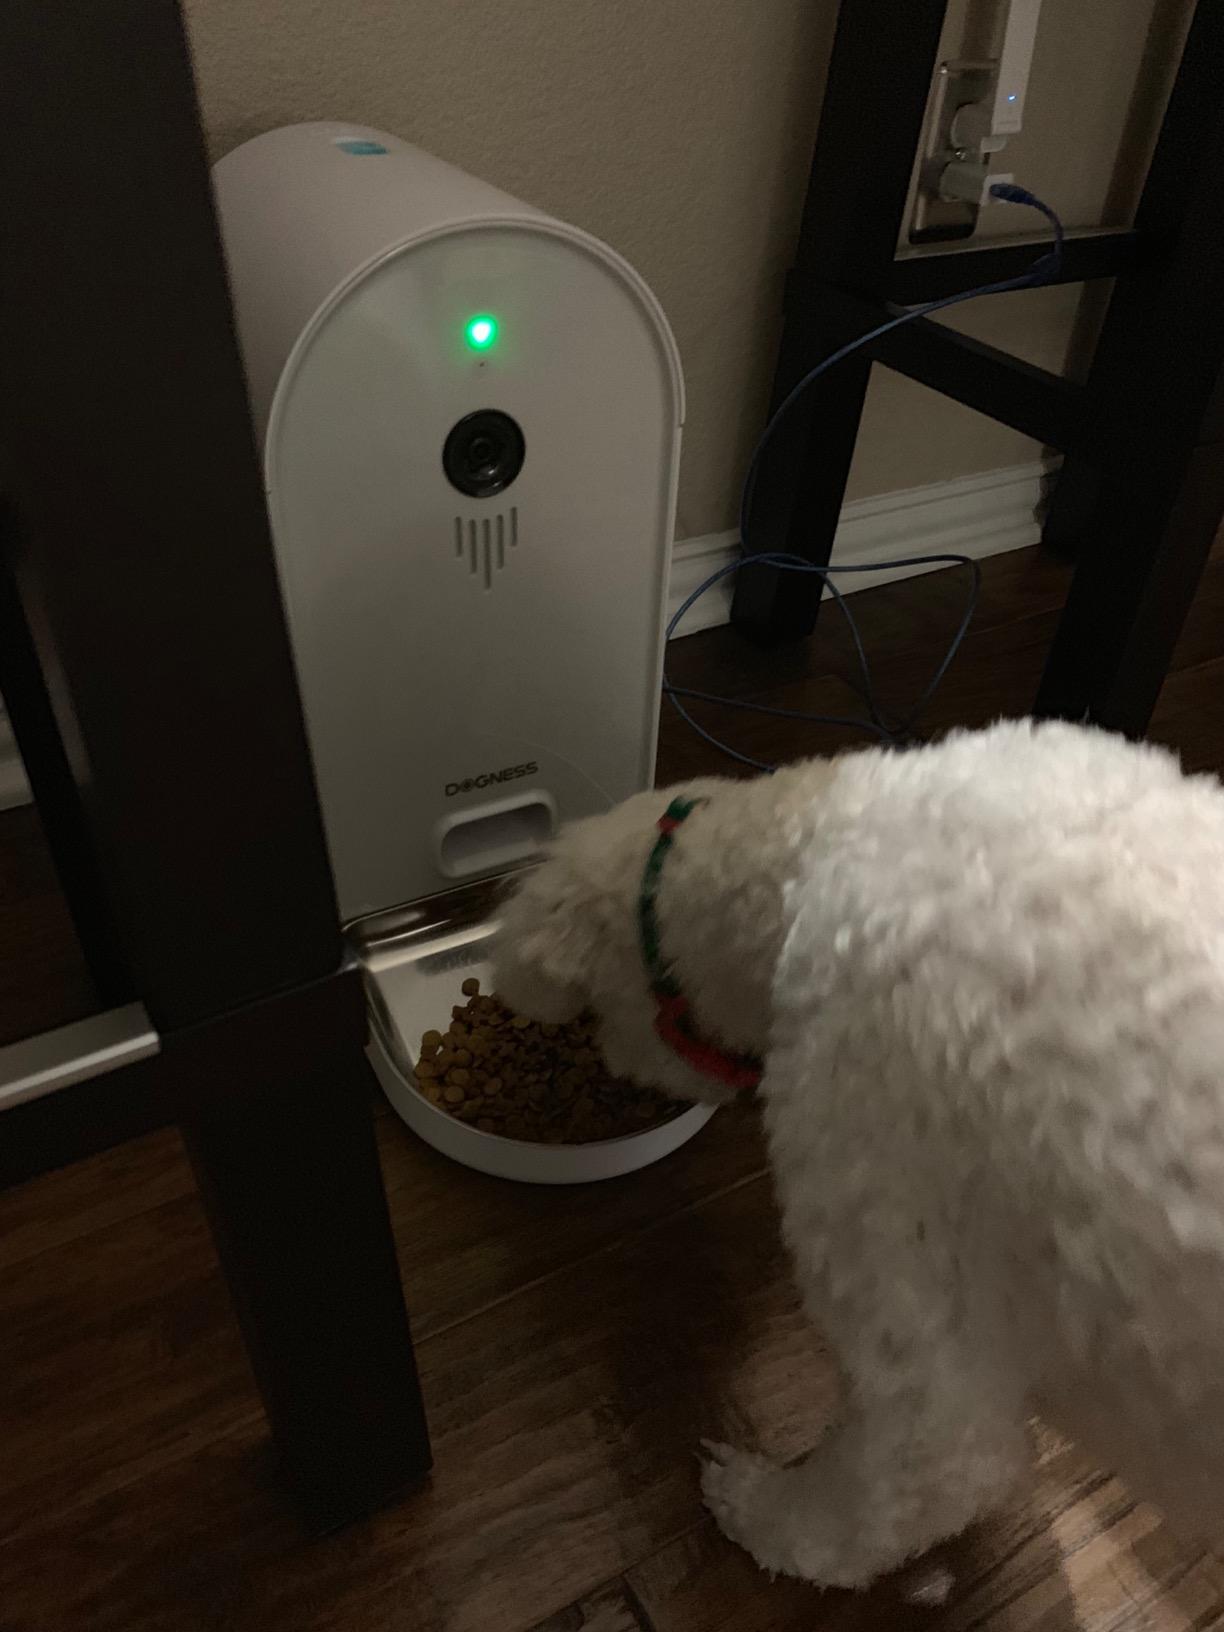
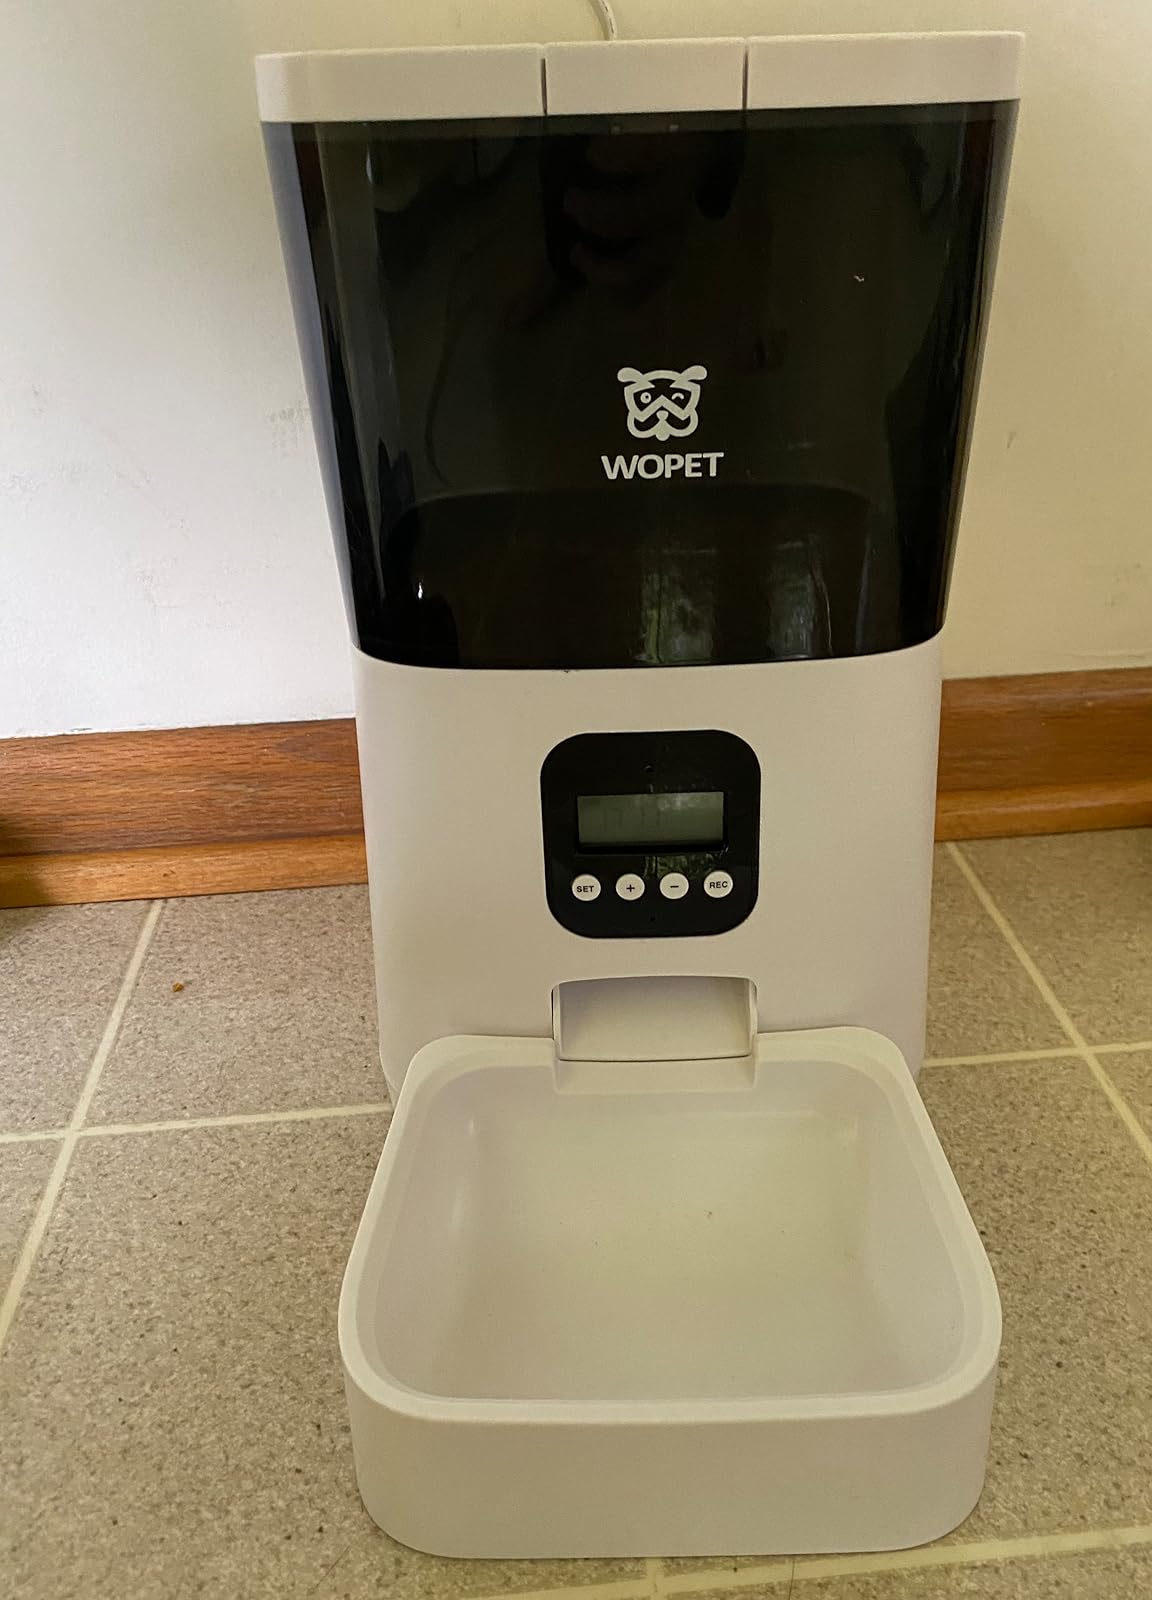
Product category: items_feeder
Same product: no